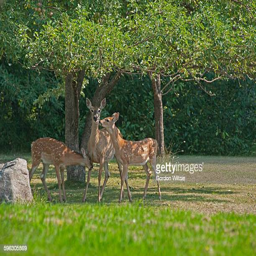
a white - tailed doe and her fawns graze below an apple tree in a backyard .